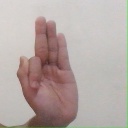
अक्षर: फ